Collegiate wrestling

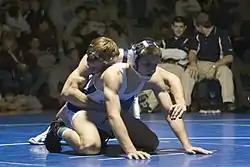
This high school wrestling match resumes in the referee's position.

The term scholastic wrestling is used to differentiate wrestling outside of the collegiate style of rules. It is applied when practiced at the high school and middle (junior high) school level. Although scholastic wrestling and collegiate wrestling are both commonly referred to as folkstyle wrestling. Scholastic wrestling rules differs from collegiate wrestling rules in multiple aspects. Scholastic wrestling is regulated by the National Federation of State High School Associations (NFHS). This association mandates that high school matches are to have periods of shorter length, three periods consisting of two minutes each, than collegiate matches which begin with a three-minute first period. Additionally, college wrestling uses the concept of "time advantage" or "riding time" when one wrestler is in control of the other, while high school wrestling does not.